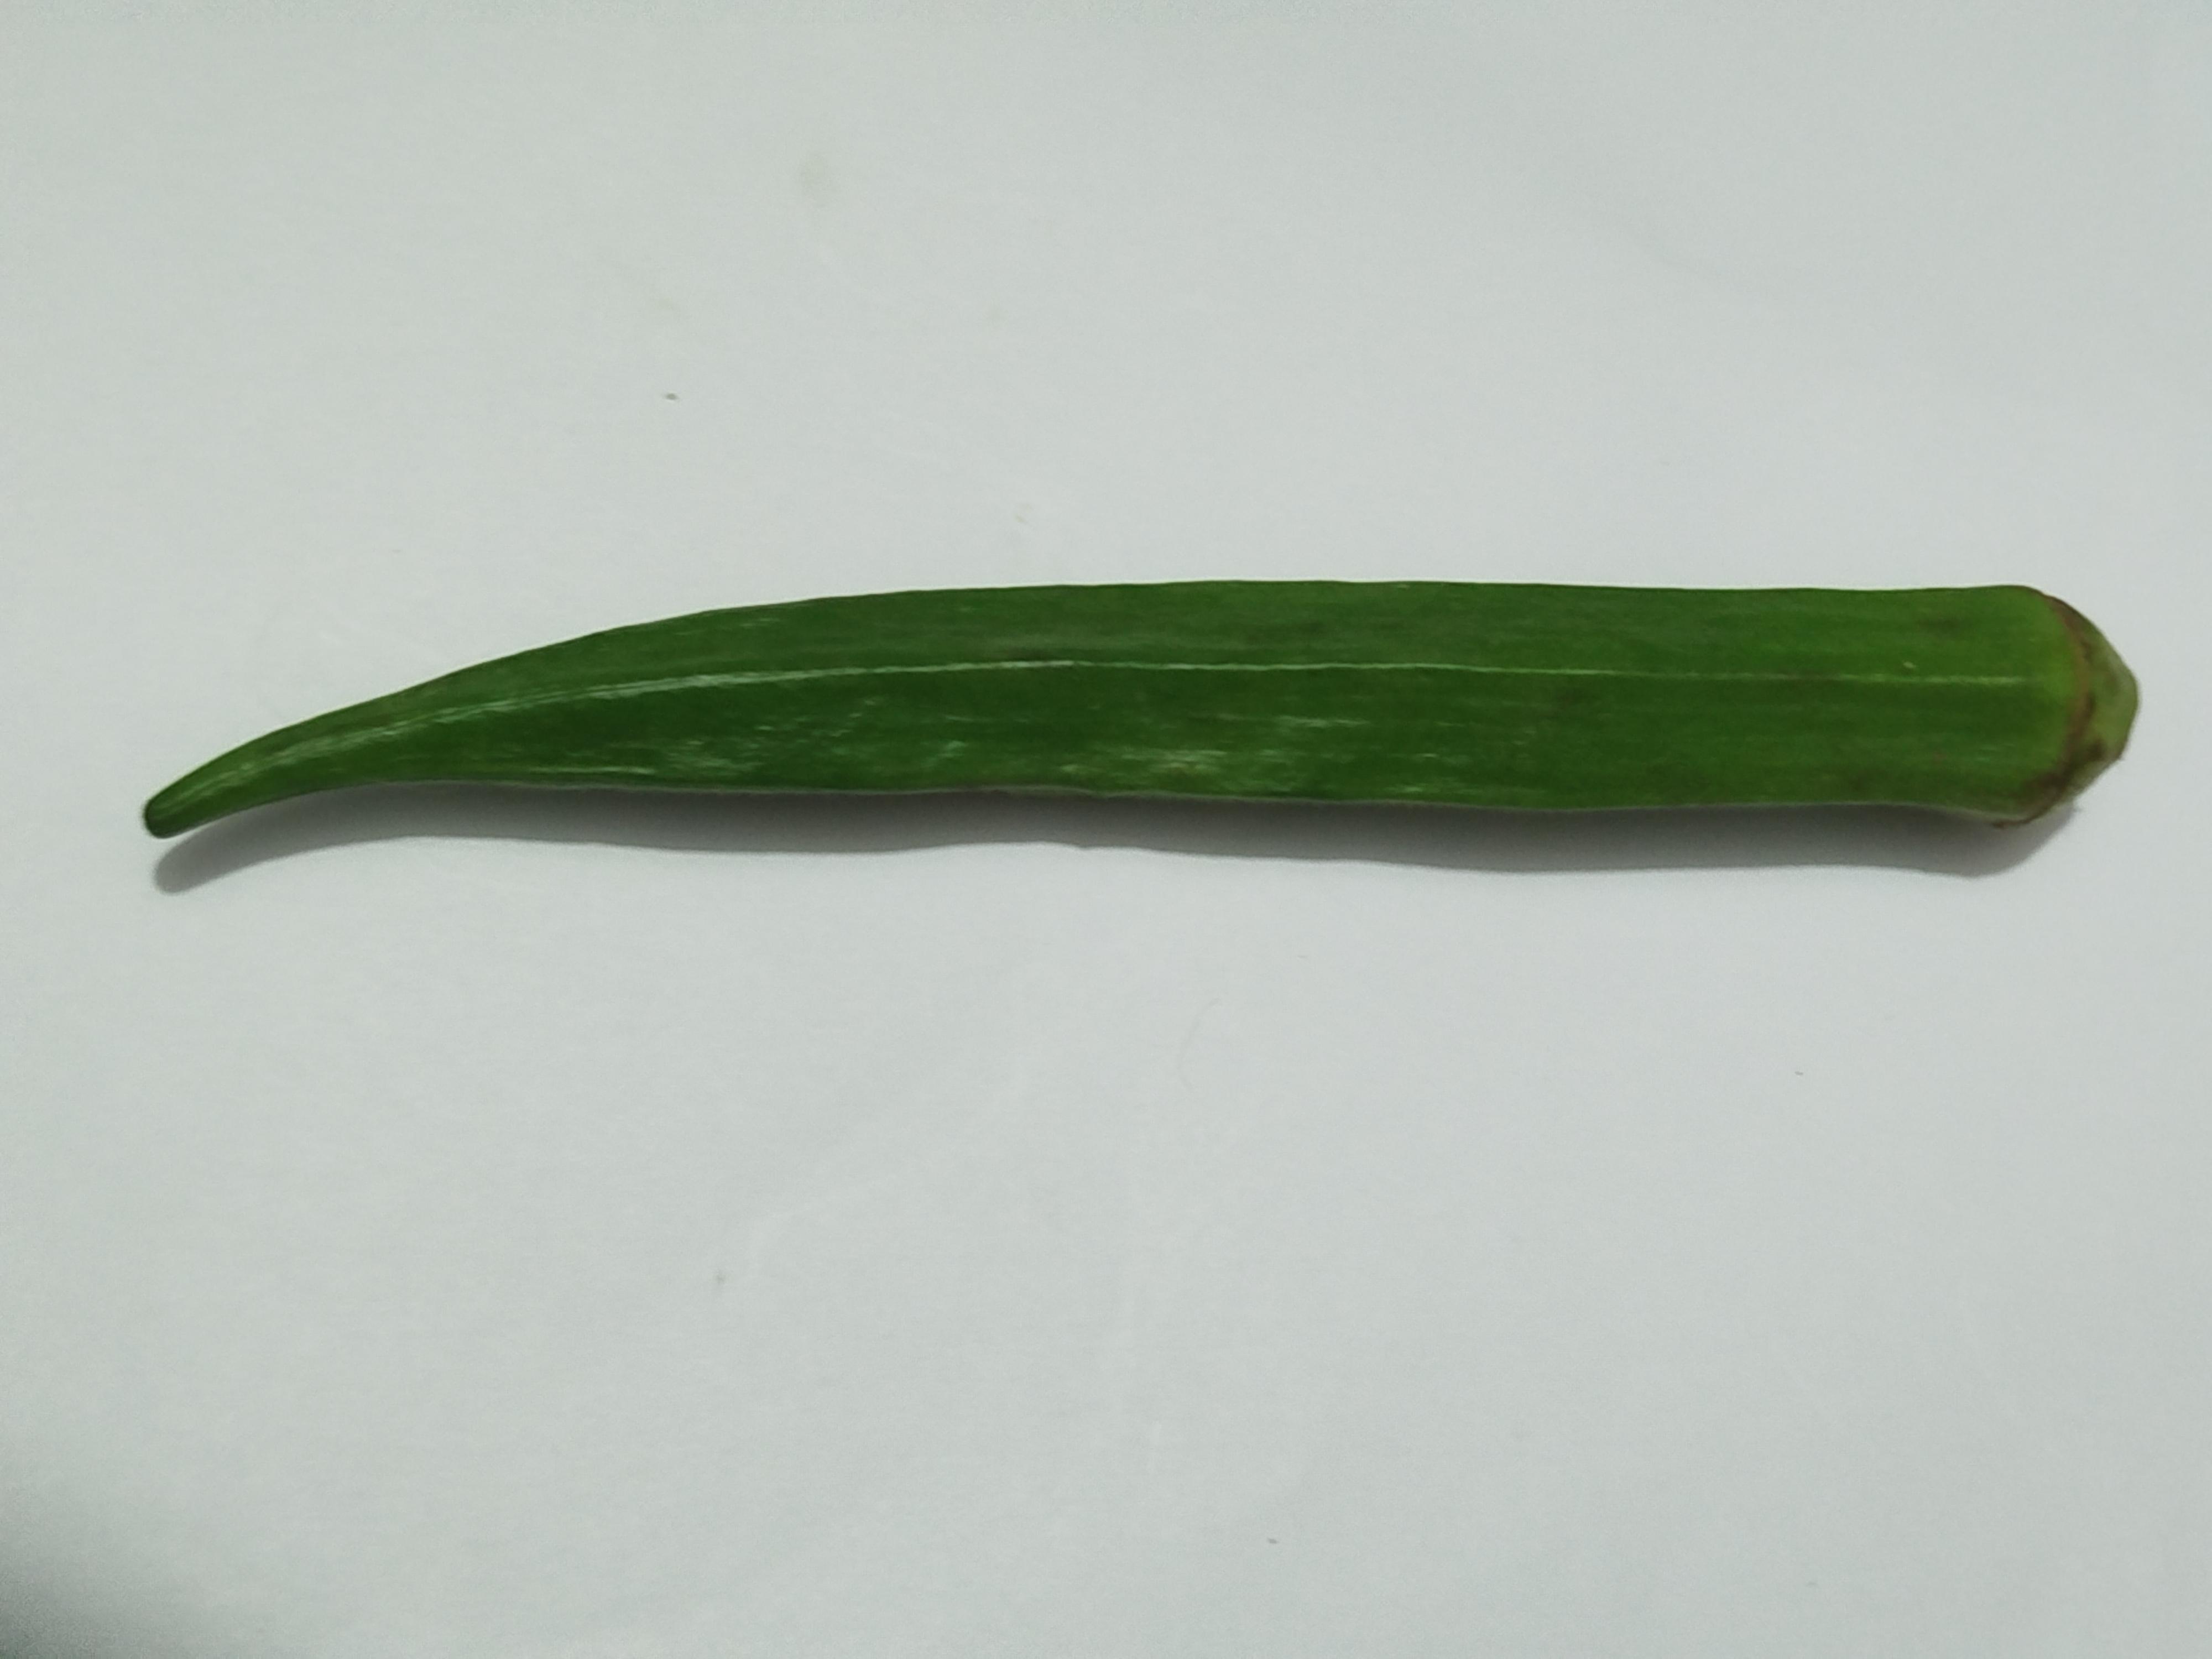
Label: Ladies finger